Sam O'Steen

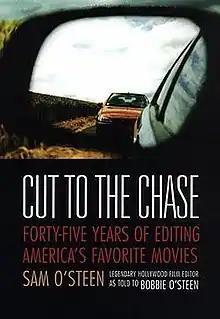
Cover of Sam O'Steen's memoir "Cut to the Chase: Forty-Five Years of Editing America's Favorite Movies".

O'Steen directed seven films for television in the 1970s and 1980s, most notably "Queen of the Stardust Ballroom" (1975) and "Kids Don't Tell" (1985). He also directed one feature film, "Sparkle" (1976). His editing of "The Graduate" (1967) was honored by a BAFTA Award for Best Editing, and he was nominated for this award again for "Chinatown" (1974). He was nominated three times for the Academy Award for Best Film Editing, for "Who's Afraid of Virginia Woolf" (1966), "Chinatown" (1974), and "Silkwood" (directed by Mike Nichols, 1983).